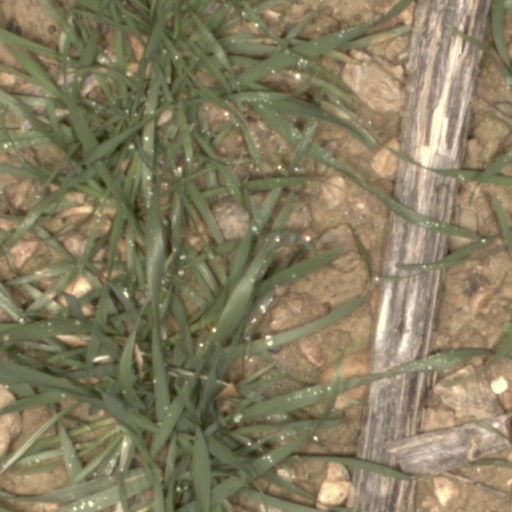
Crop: wheat